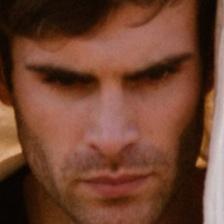
Label: faces